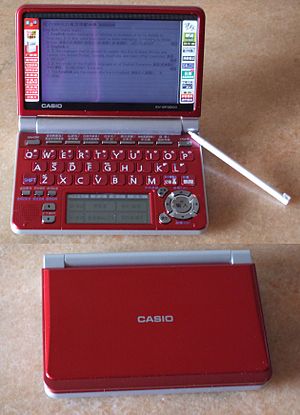
Casio / Galleri
Casio Computer Co., Ltd. er en multinational elektronikvirksomhed med hovedsæde i Shibuya, Tokyo, Japan. Virksomhedens produkter inkluderer lommeregnere, mobiltelefoner, kameraer, musikinstrumenter og ure. Den blev grundlagt i 1946 og i 1957 lancerede den verdens første fuldt elektriske kompaktregnemaskine. I 2010 havde virksomheden 11.336 medarbejdere og en omsætning på 4,616 mia. USD.